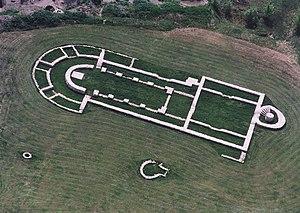
Zalavár est un village de Hongrie de 950 habitants situé dans le comitat de Zala à 9 km au sud-ouest du lac Balaton sur la rivière Zala.
La Hongrie est traditionnellement un pays catholique romain avec une minorité protestante. Avant la Seconde Guerre mondiale, environ 5 % de la population était de religion juive.
La honfoglalás ou conquête hongroise désigne les événements historiques ayant mené à l'installation des tribus hongroises dans la plaine de Pannonie en Europe centrale à la fin du IXᵉ et au début du Xᵉ siècle.